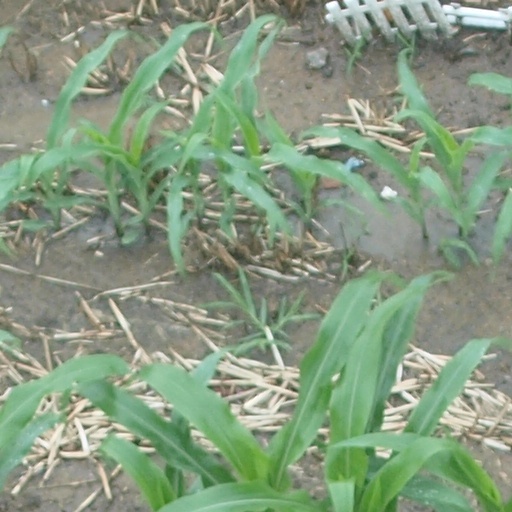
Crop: maize; corn